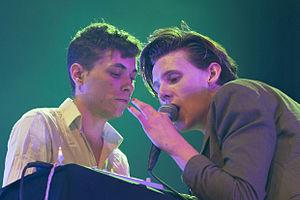
Foxygen est un groupe de rock indépendant américain, originaire de Westlake Village, en Californie. Il est formé en 2005, et composé de ses membres fondateurs Jonathan Rado et Sam France. Il tire ses influences du rock britannique des années 1960.